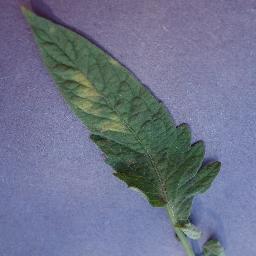
Label: Tomato___Leaf_Mold